United States Post Office (Rifle, Colorado)

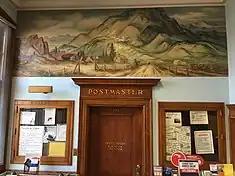
Post office interior and mural,July 2018

The building's design, generally Classical Revival and with Colonial Revival details, is credited to Louis A. Simon.